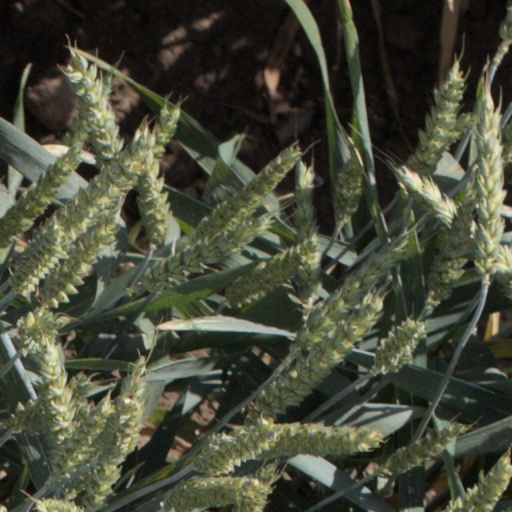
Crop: wheat